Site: brandenburg
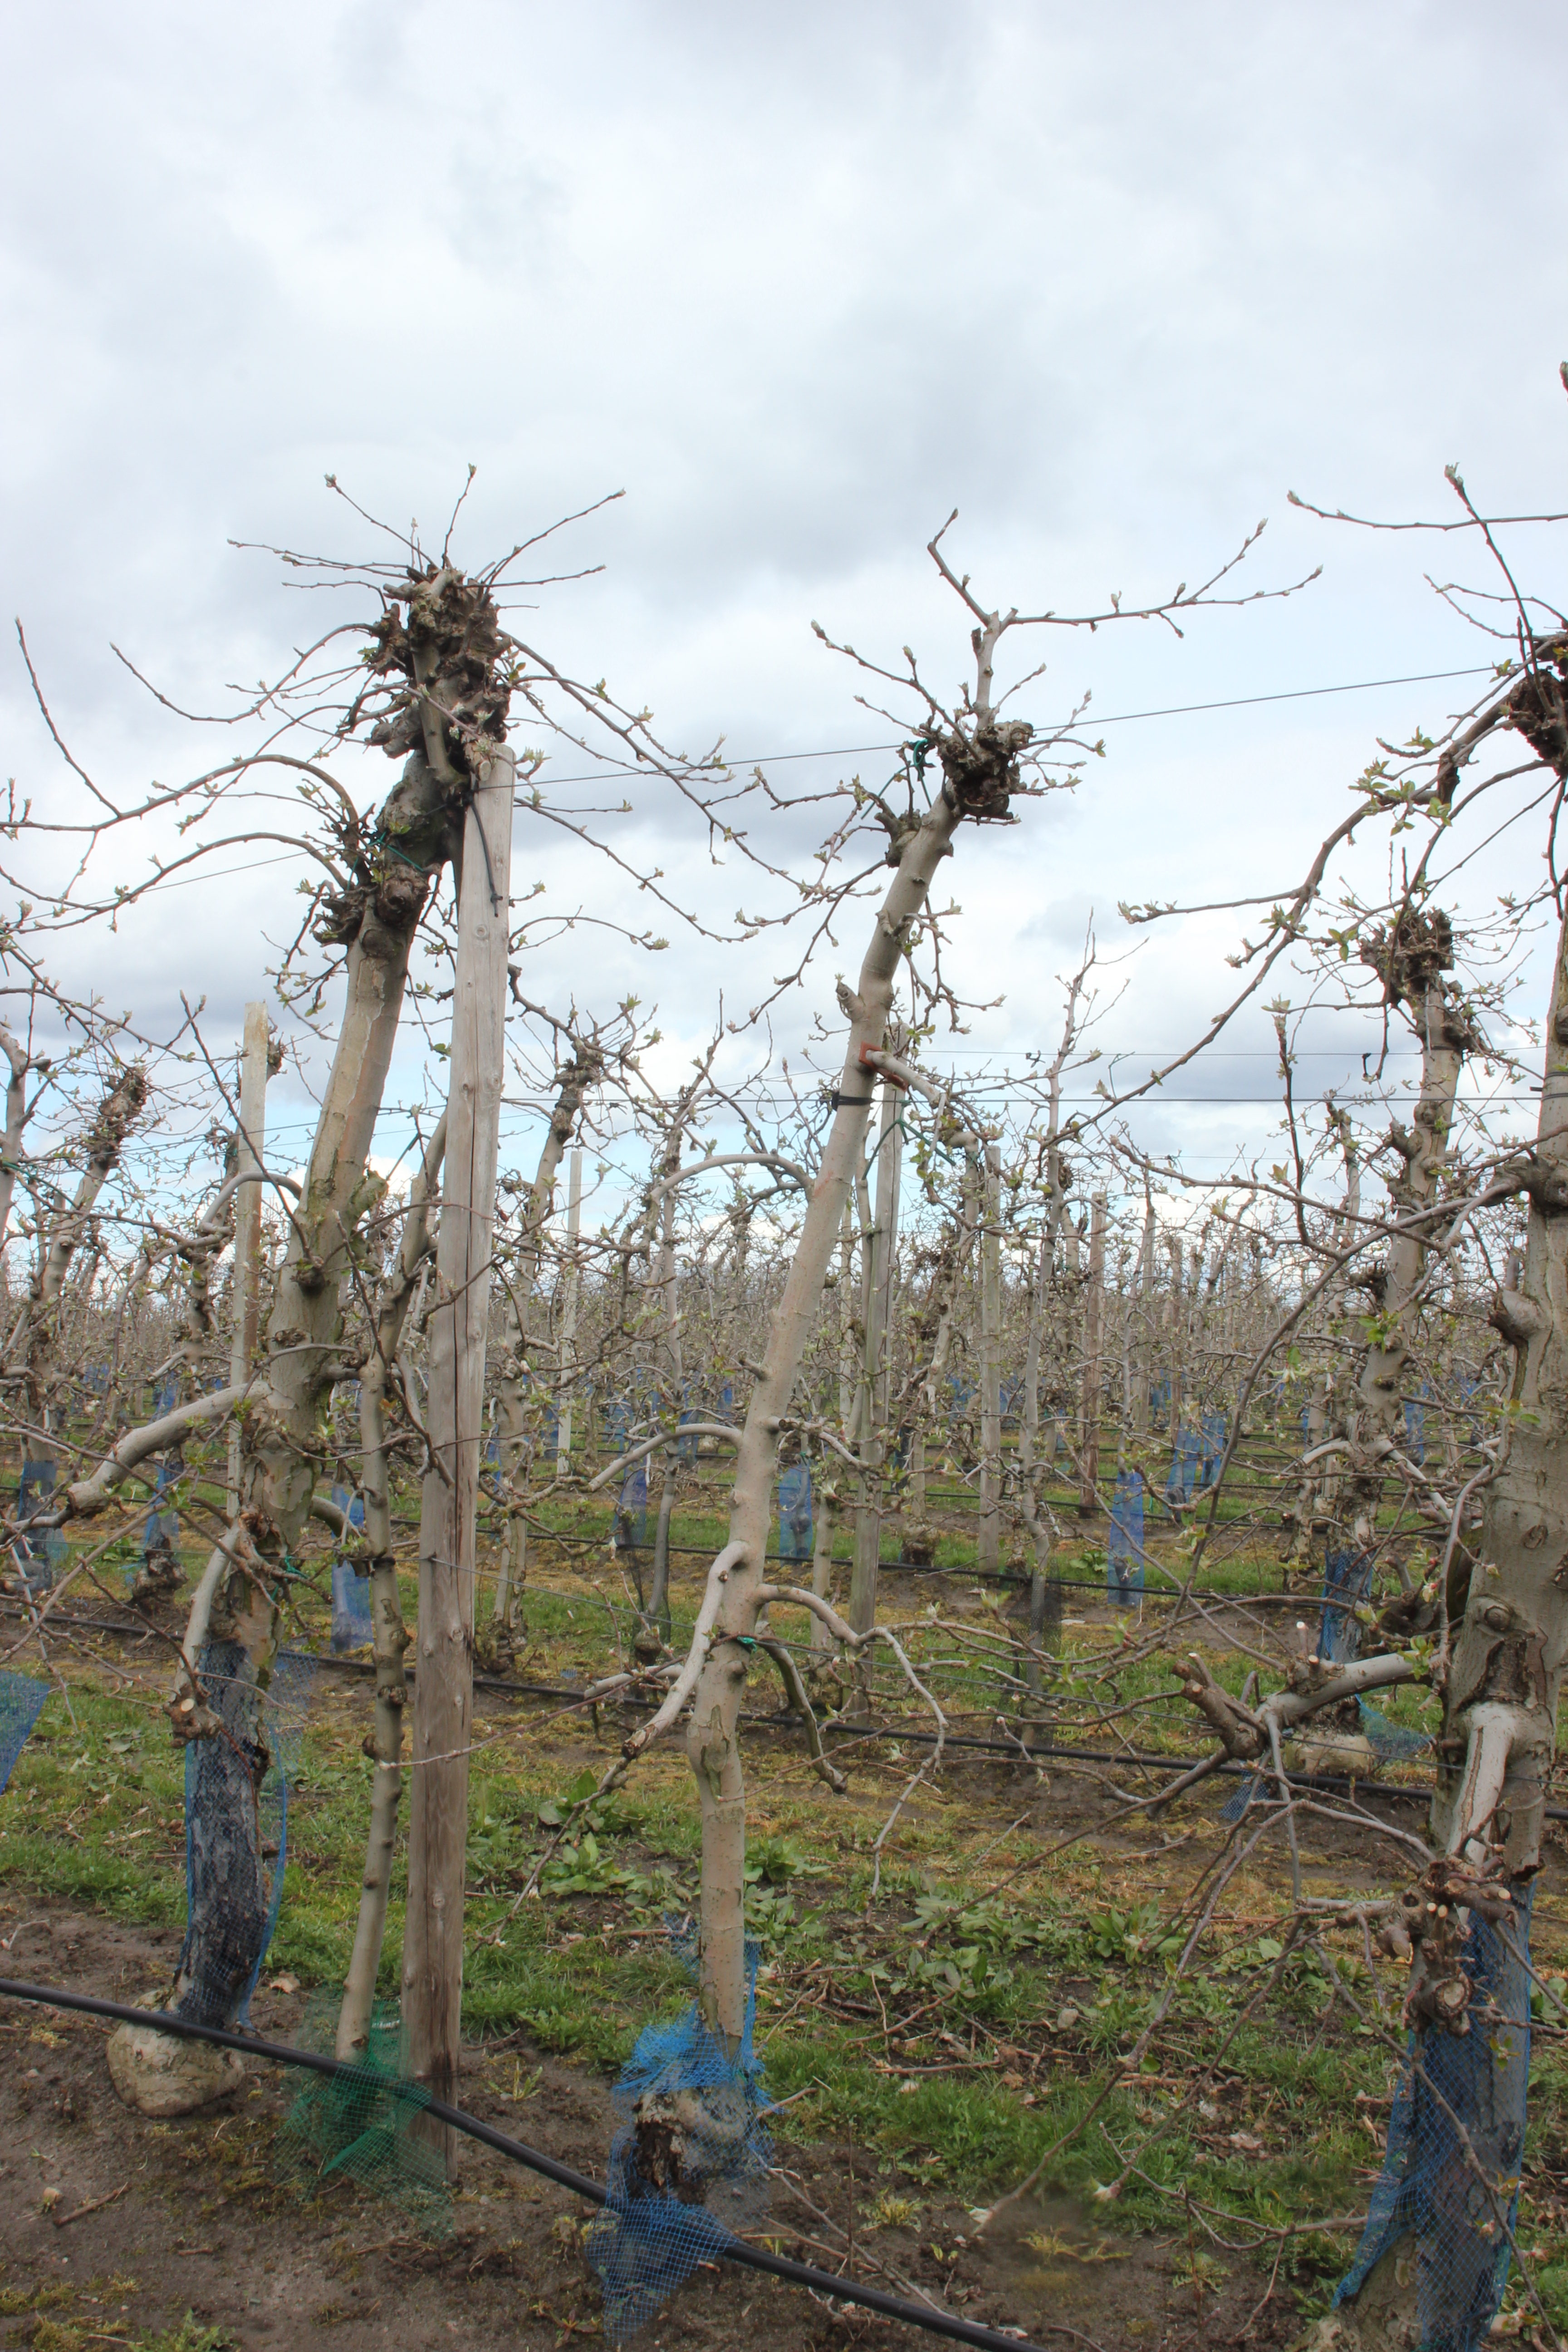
Growth stage (BBCH 55): Inflorescence emergence